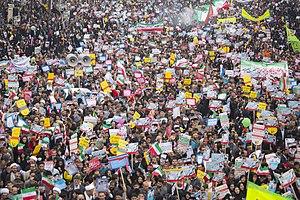
En Iran, la marche du 22 Bahman célèbre le jour de la victoire de la révolution iranienne qui a été fait le 11 février 1979. C'est le dernier jour de la Décade de Fajr .